Screen hotspot

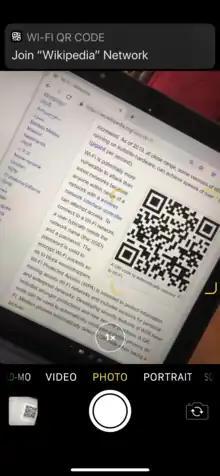
A pop-up in the top of the screen after the camera recognizes a QR code

A screen hotspot, in computing, provides a special area on the display screen of a computer for hyperlinking or for other GUI-based activity (such as re-direction, pop-up display, macro execution, etc.).